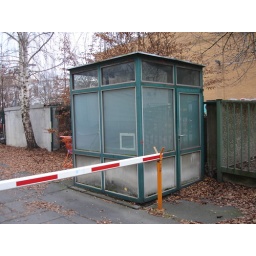
Berlin, fantastic classic cubic guardhouse, on the ground of a post office in Wilmersdorf. 16.12. 2006